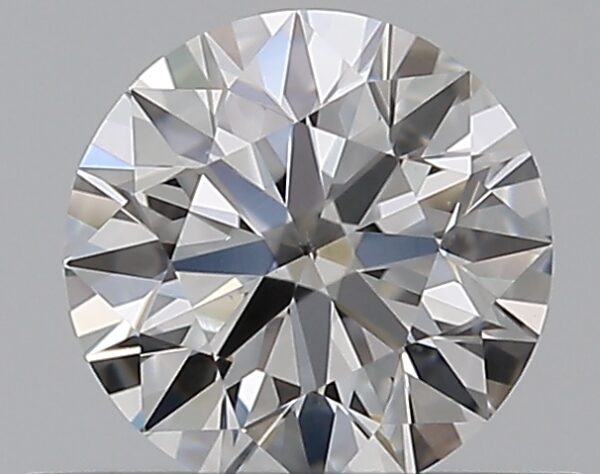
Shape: round
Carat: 0.5
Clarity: VS2
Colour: E
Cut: EX
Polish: EX
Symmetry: EX
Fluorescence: N
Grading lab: GIA
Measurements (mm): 5.12 x 5.14 x 3.16